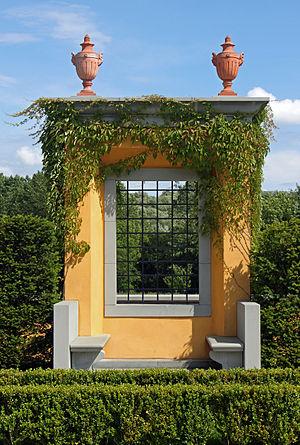
Jardin Italien. Jardins du monde, Quartier de Marzahn, Berlin (Allemagne).